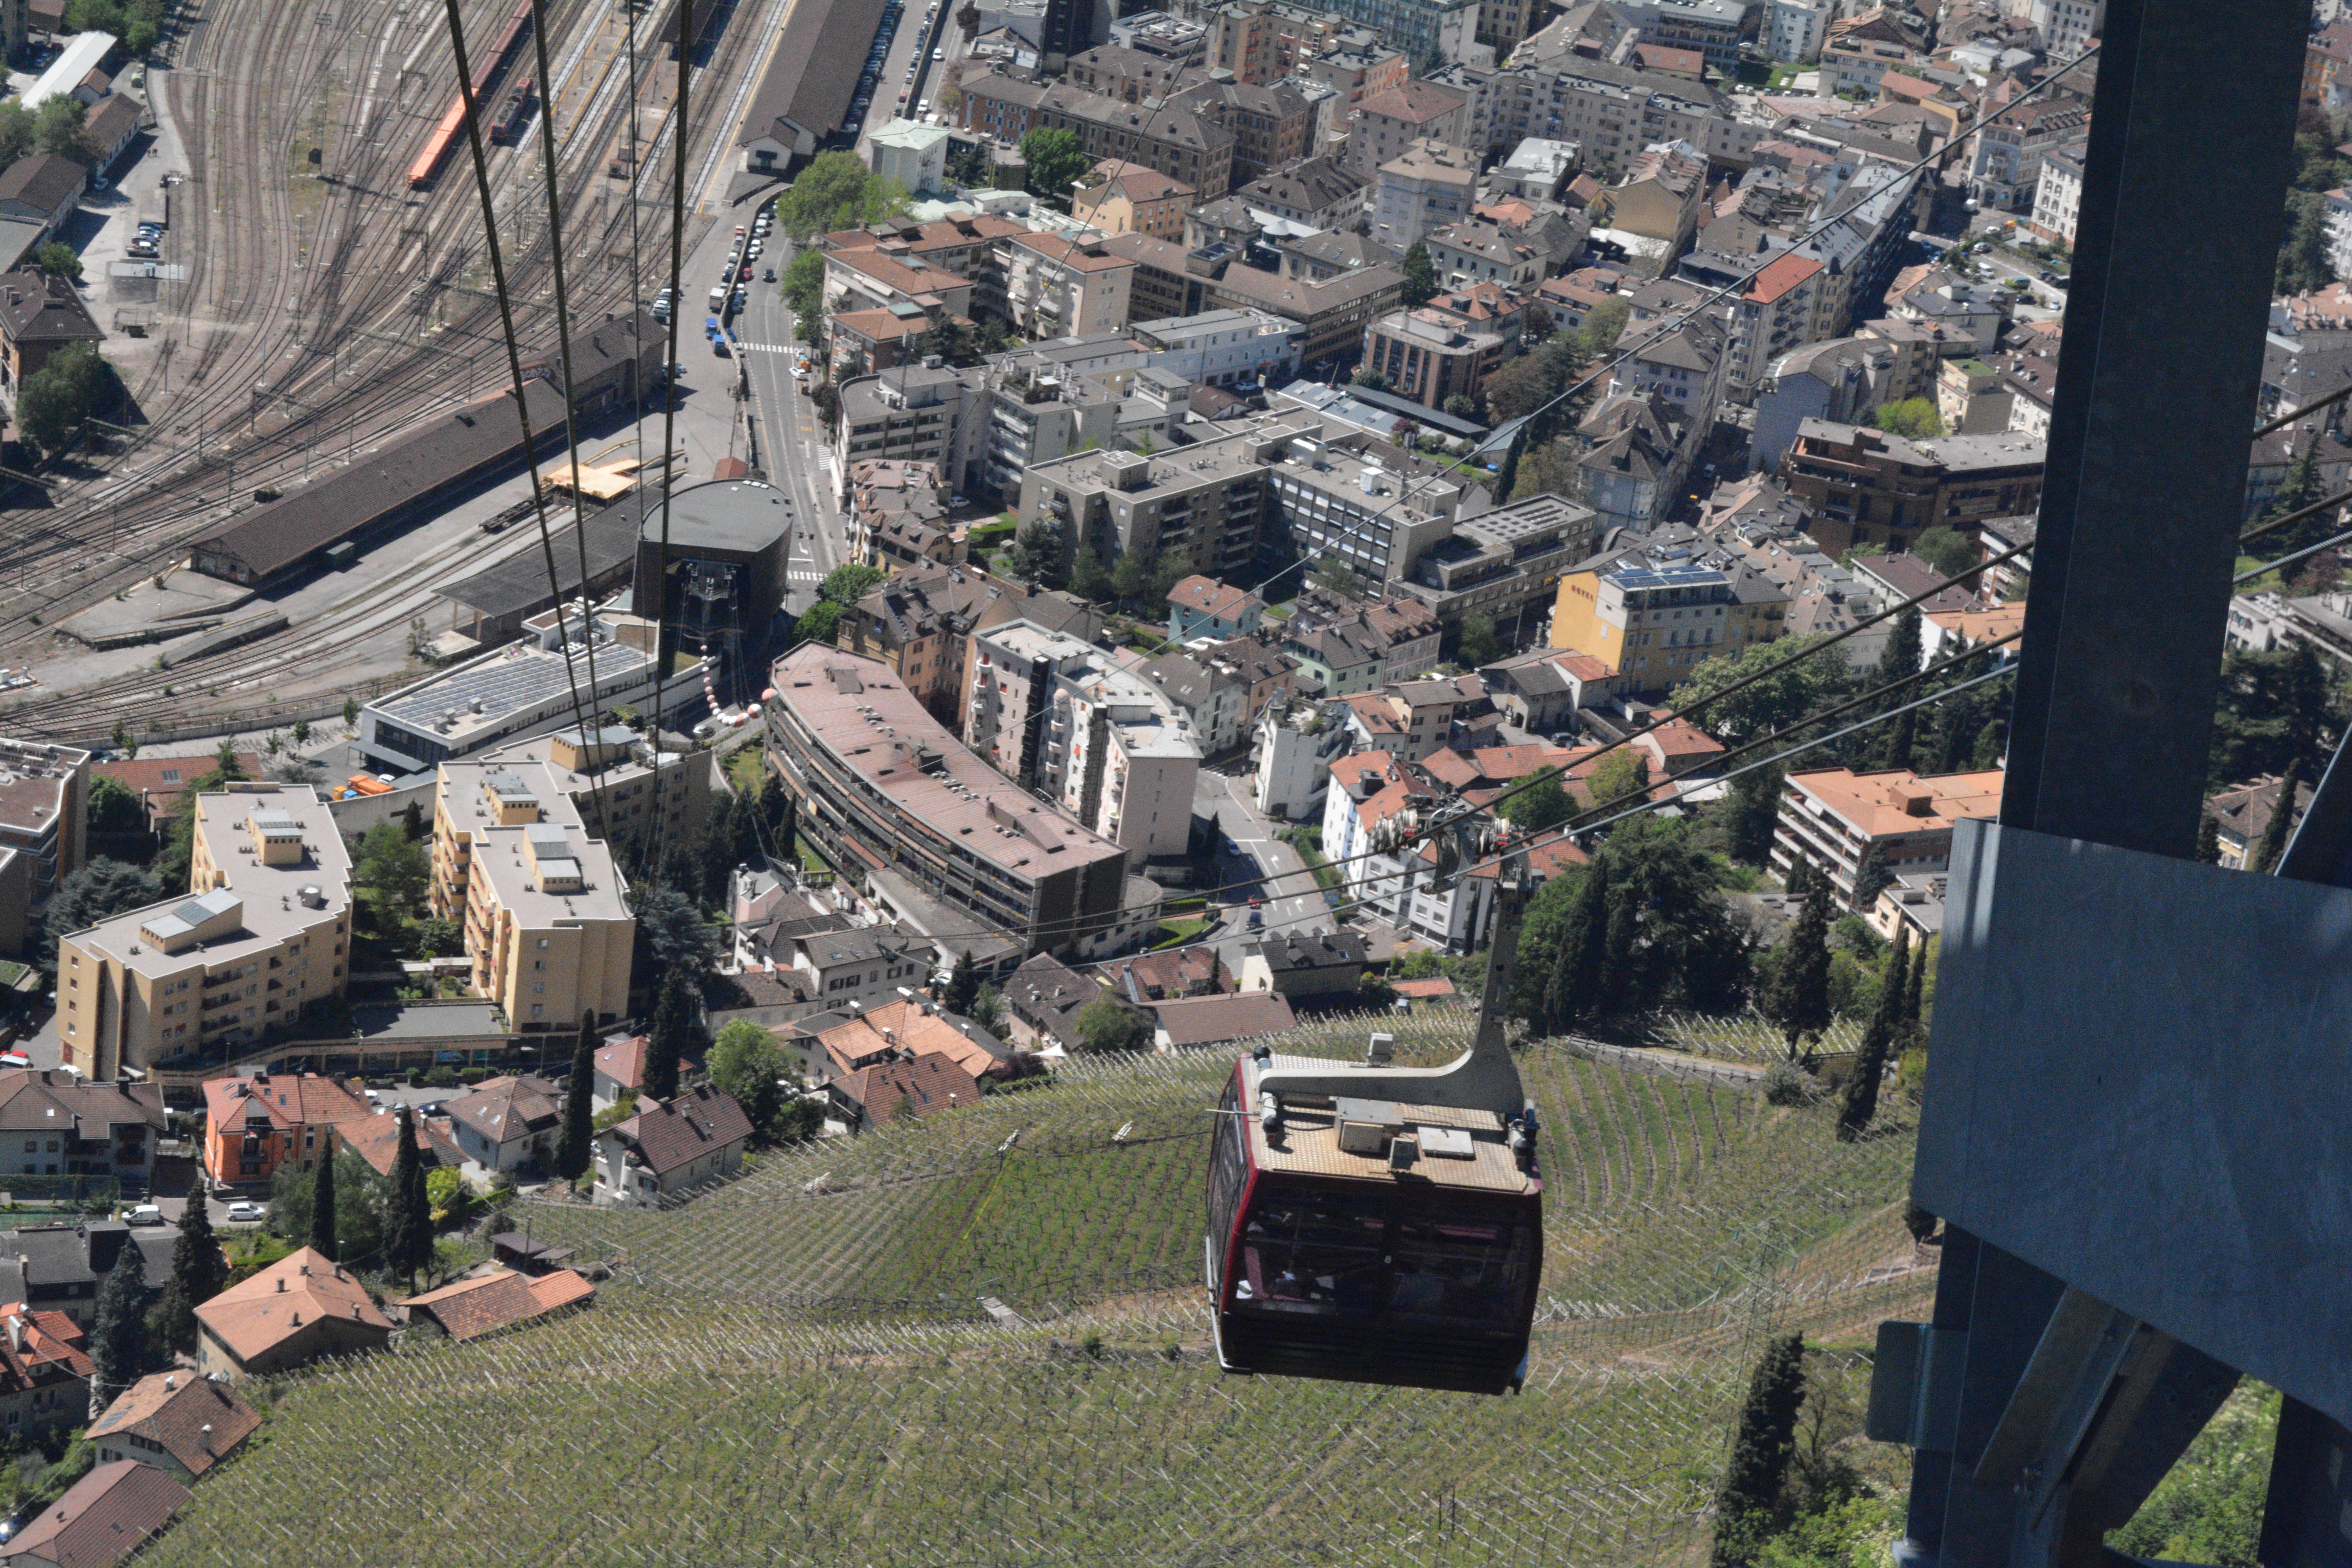
photography, town, village, suburb, italy, bozen, trentino, bolzano, northernitaly, neighbourhood, bird's eye view, aerial photography, residential area, human settlement